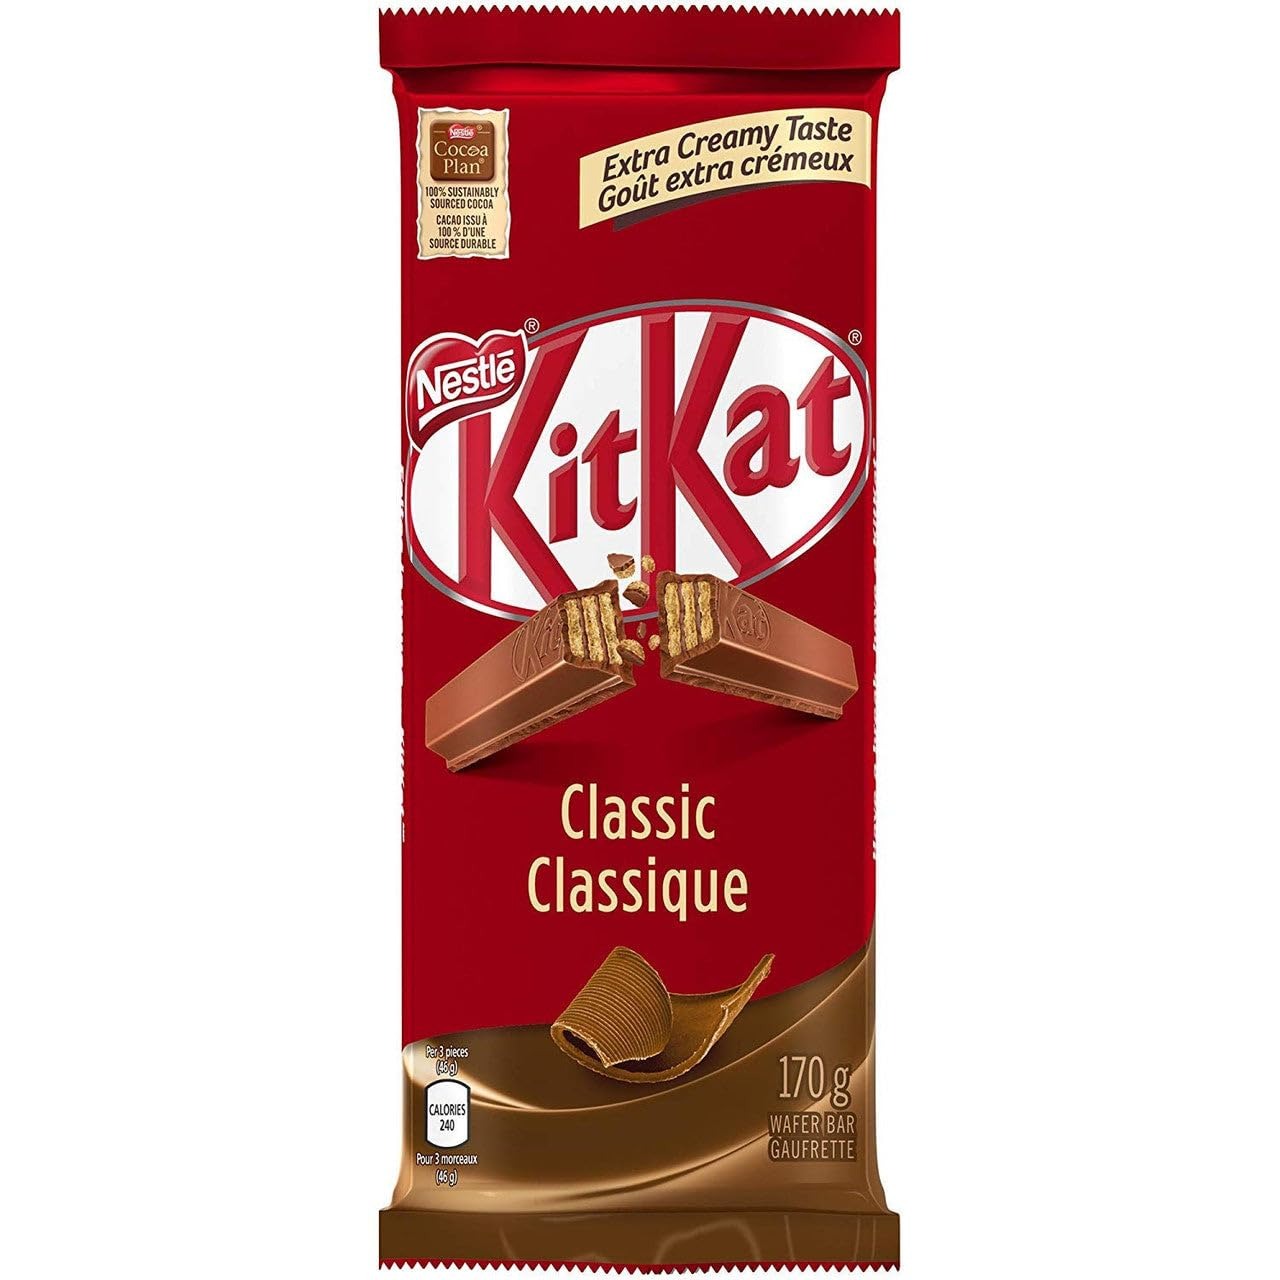
Item Name: KIT KAT Classic Milk Chocolate, 170g Tablet
Value: 170.0
Unit: Gram

Price: 13.43